Vandoren

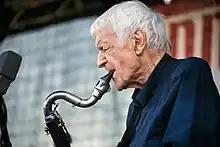
Michel Portal with a Vandoren Optimum ligature for bass clarinet (2021)

Vandoren has a large range of accessories for clarinet and saxophone: these include ligatures, reed cases, cleaning swabs, mouthpiece cushions and cork grease, and even instrument harnesses and neck straps. Some other accessories include mouthpiece pouches, reed trimmers and reed resurfacers.